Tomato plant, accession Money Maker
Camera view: tilt-top (135 deg); turntable rotation: 180 degrees
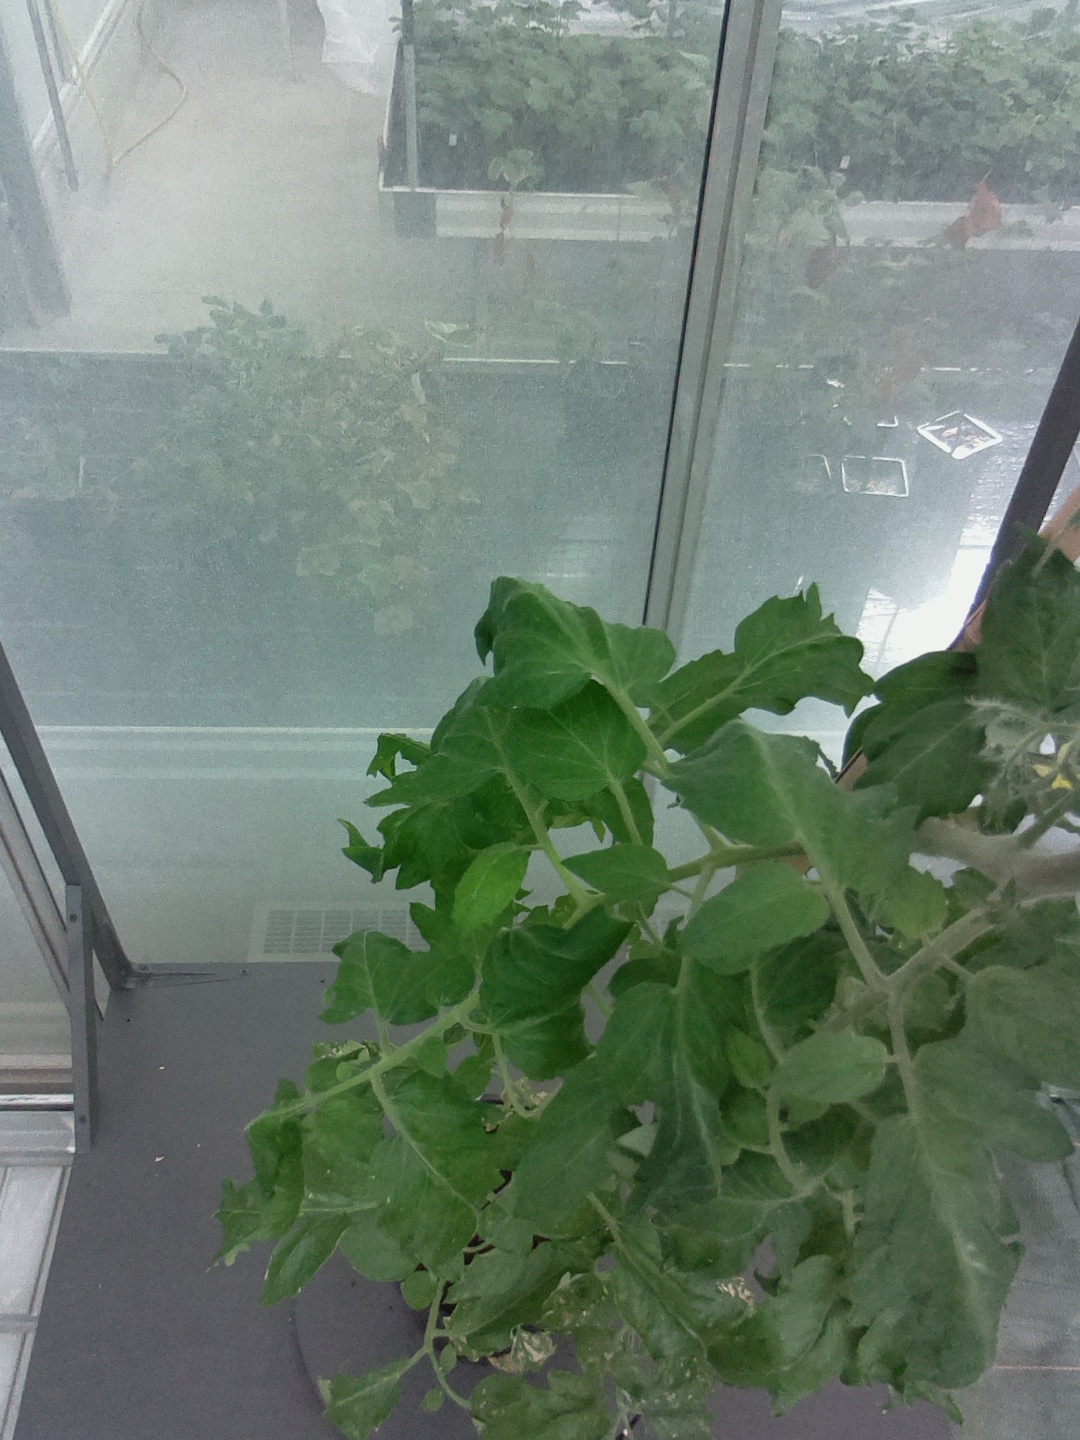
BBCH growth stage 61: 10%-20% of flowers open